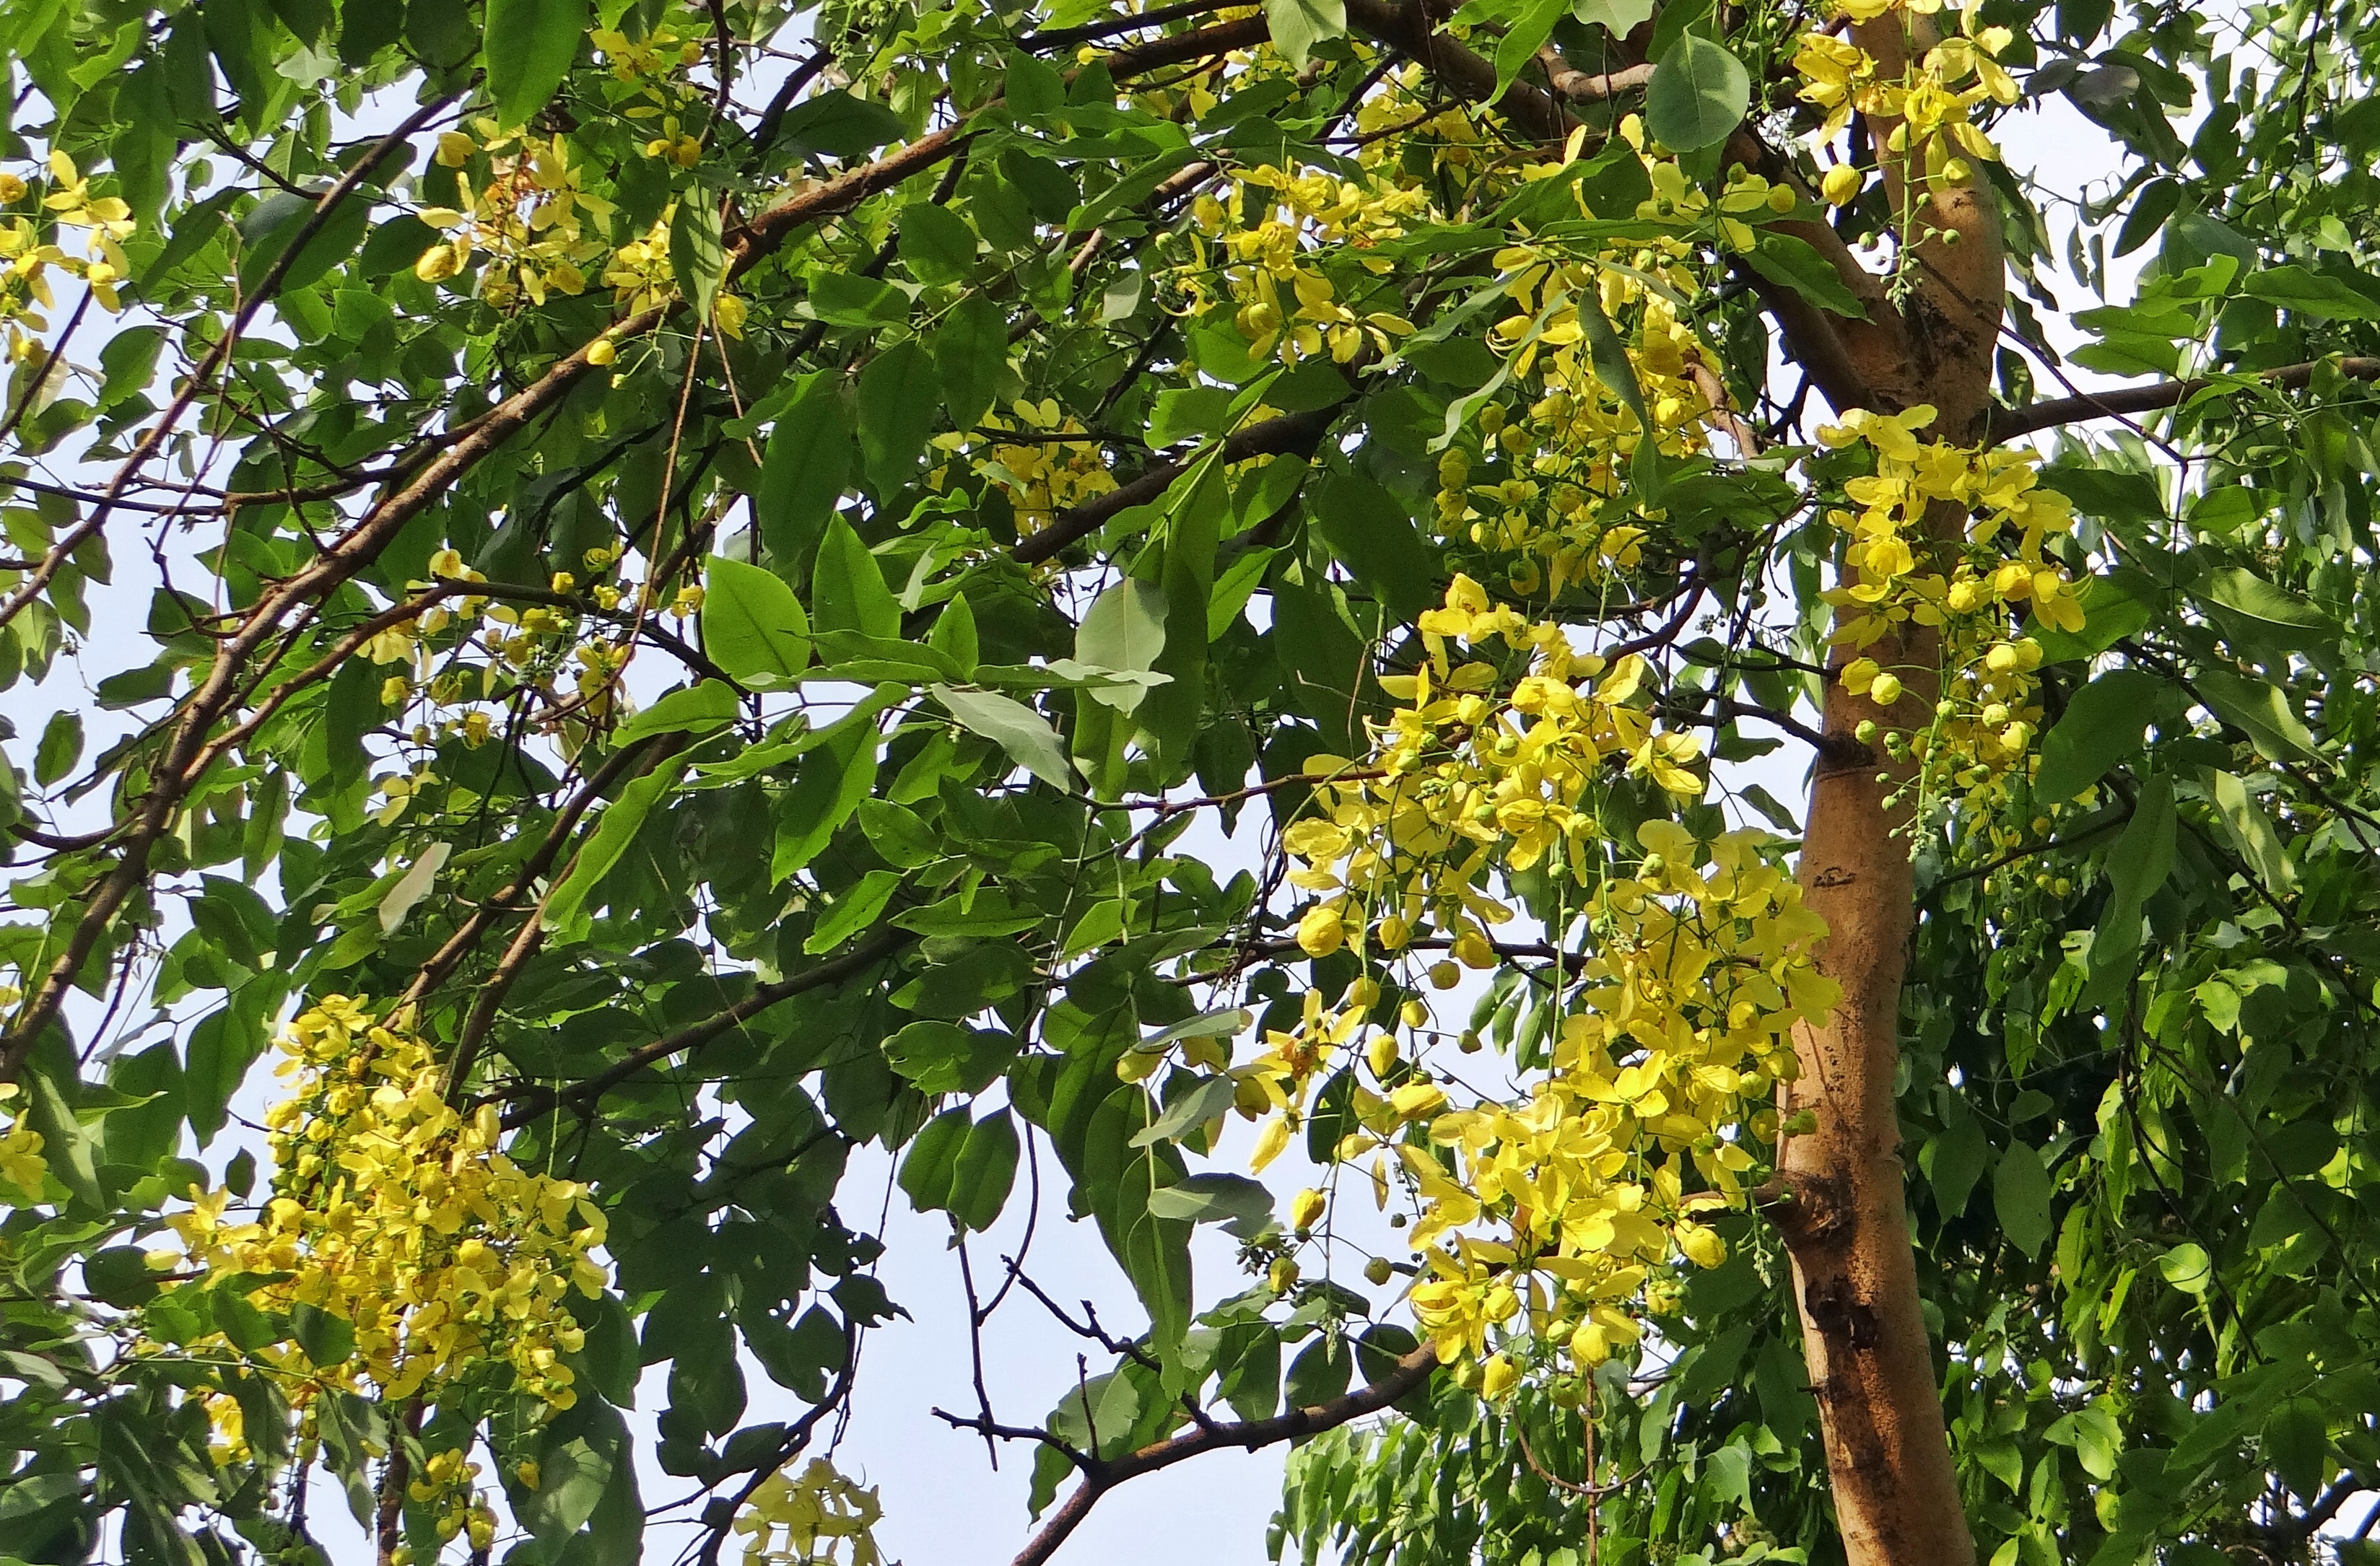
tree, branch, plant, fruit, flower, food, produce, evergreen, flora, shrub, india, flowering plant, fabaceae, woody plant, land plant, cassia fistula, golden shower tree, amaltas